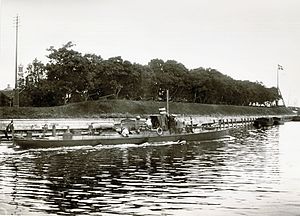
Torpedobaad Nr. 6 / Baggrund og design
Sværdfisken på vej ind mod Holmen, med Nyholms Hovedvagt, Batteriet Sixtus og Rigets Flag i baggrunden.
Torpedobaad Nr. 6 var den sjette danske torpedobåd. Den blev bygget i England og var større end de tidligere både og havde kraftigere torpedoer. Bar 1882-1912 navnet Sværdfisken, og hed derefter Torpedobaad Nr. 3, og fra 1916 Patruljebaad Nr. 1. Udgik i 1919.